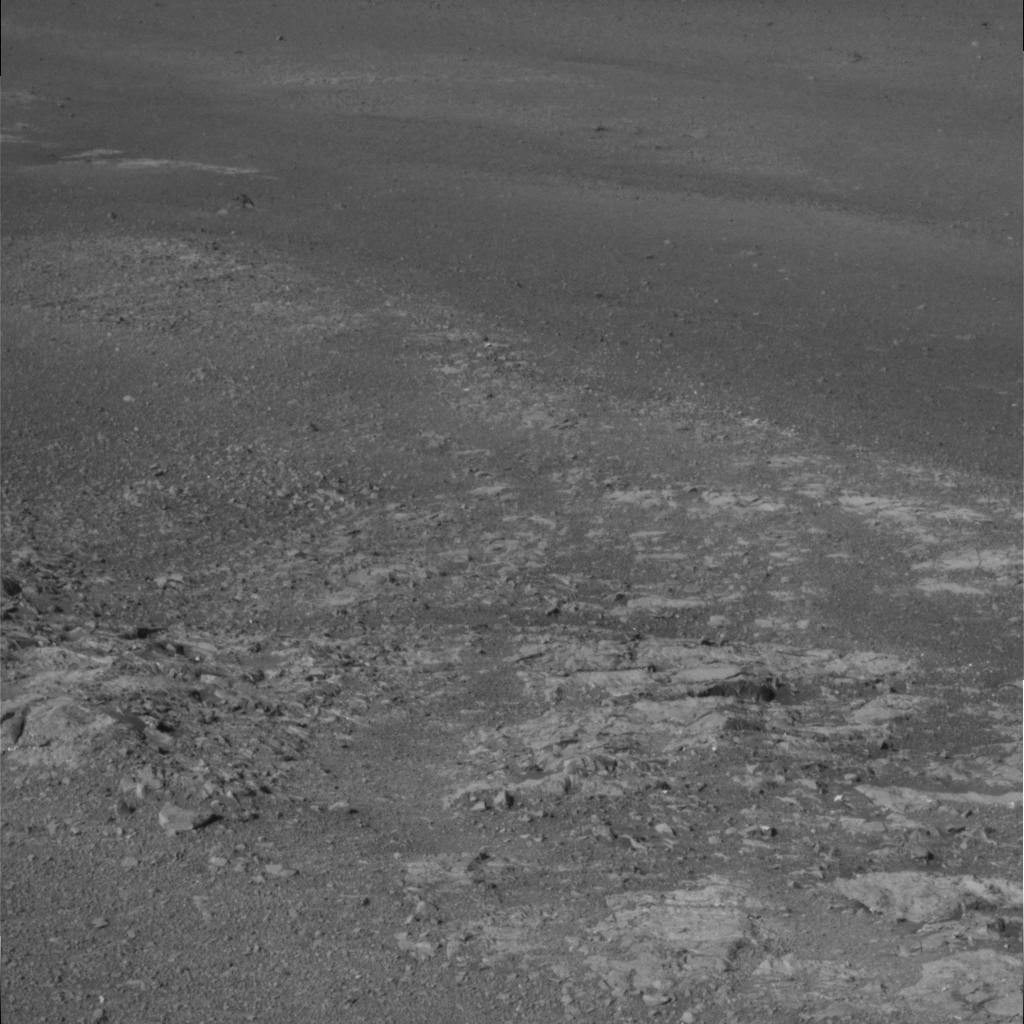
Surface features visible: Rock Outcrops, Clasts, Dunes/Ripples, Soil, Nearby Surface